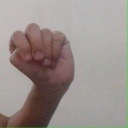
अक्षर: ठ